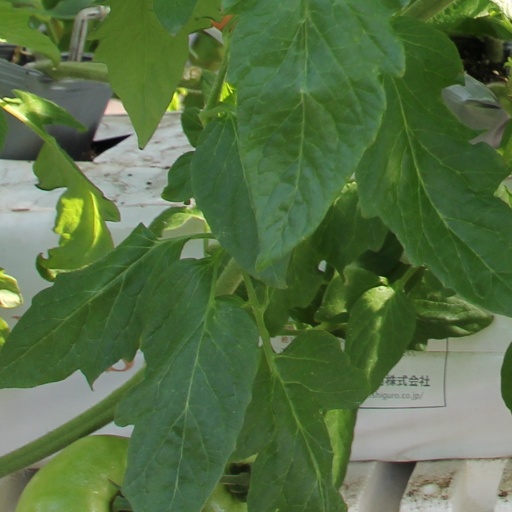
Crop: tomato